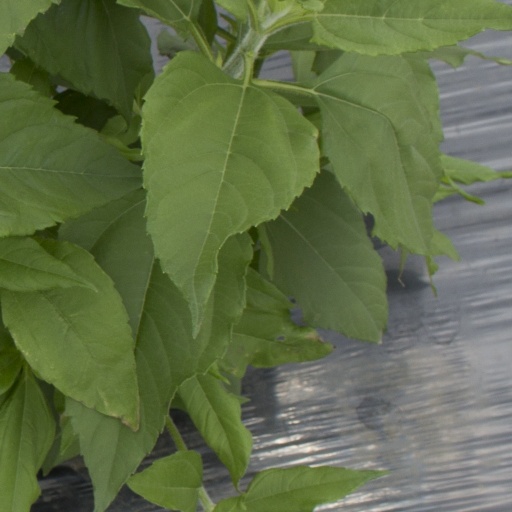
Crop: Jerusalem artichoke